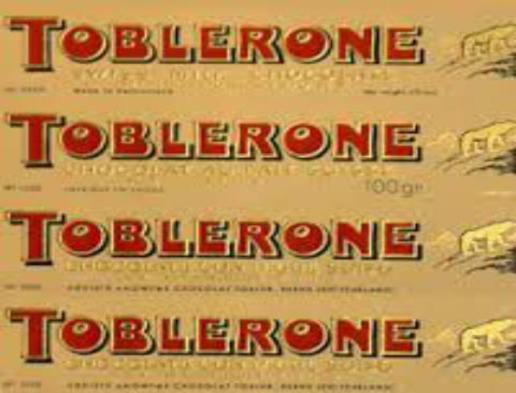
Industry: Food